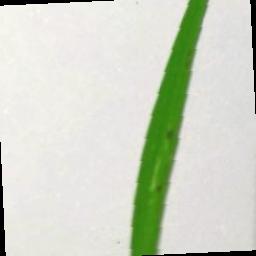
Label: Rice___Brown_Spot